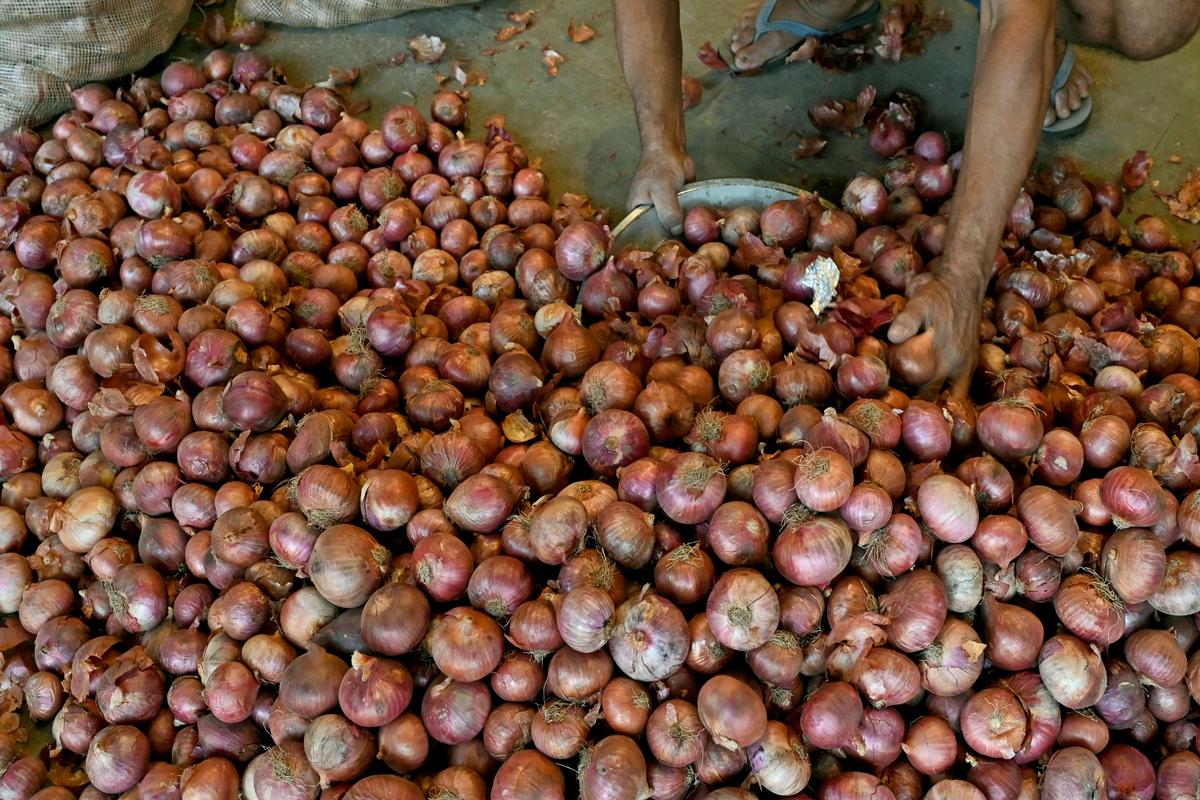
Miche midogo ya kijani iliyopandwa kwenye mabomba ambapo mimea hupandwa kwenye maji yenye virutubisho badala ya udongo, ni mfumo wa kisasa wa kilimo unaotumika maeneo yenye ardhi haba au wenye matatizo ya udongo.